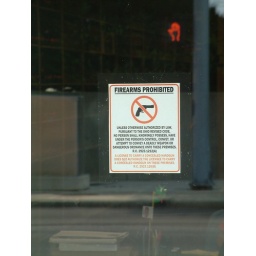
Sign on a door to some sort of government building in Marion, Ohio.